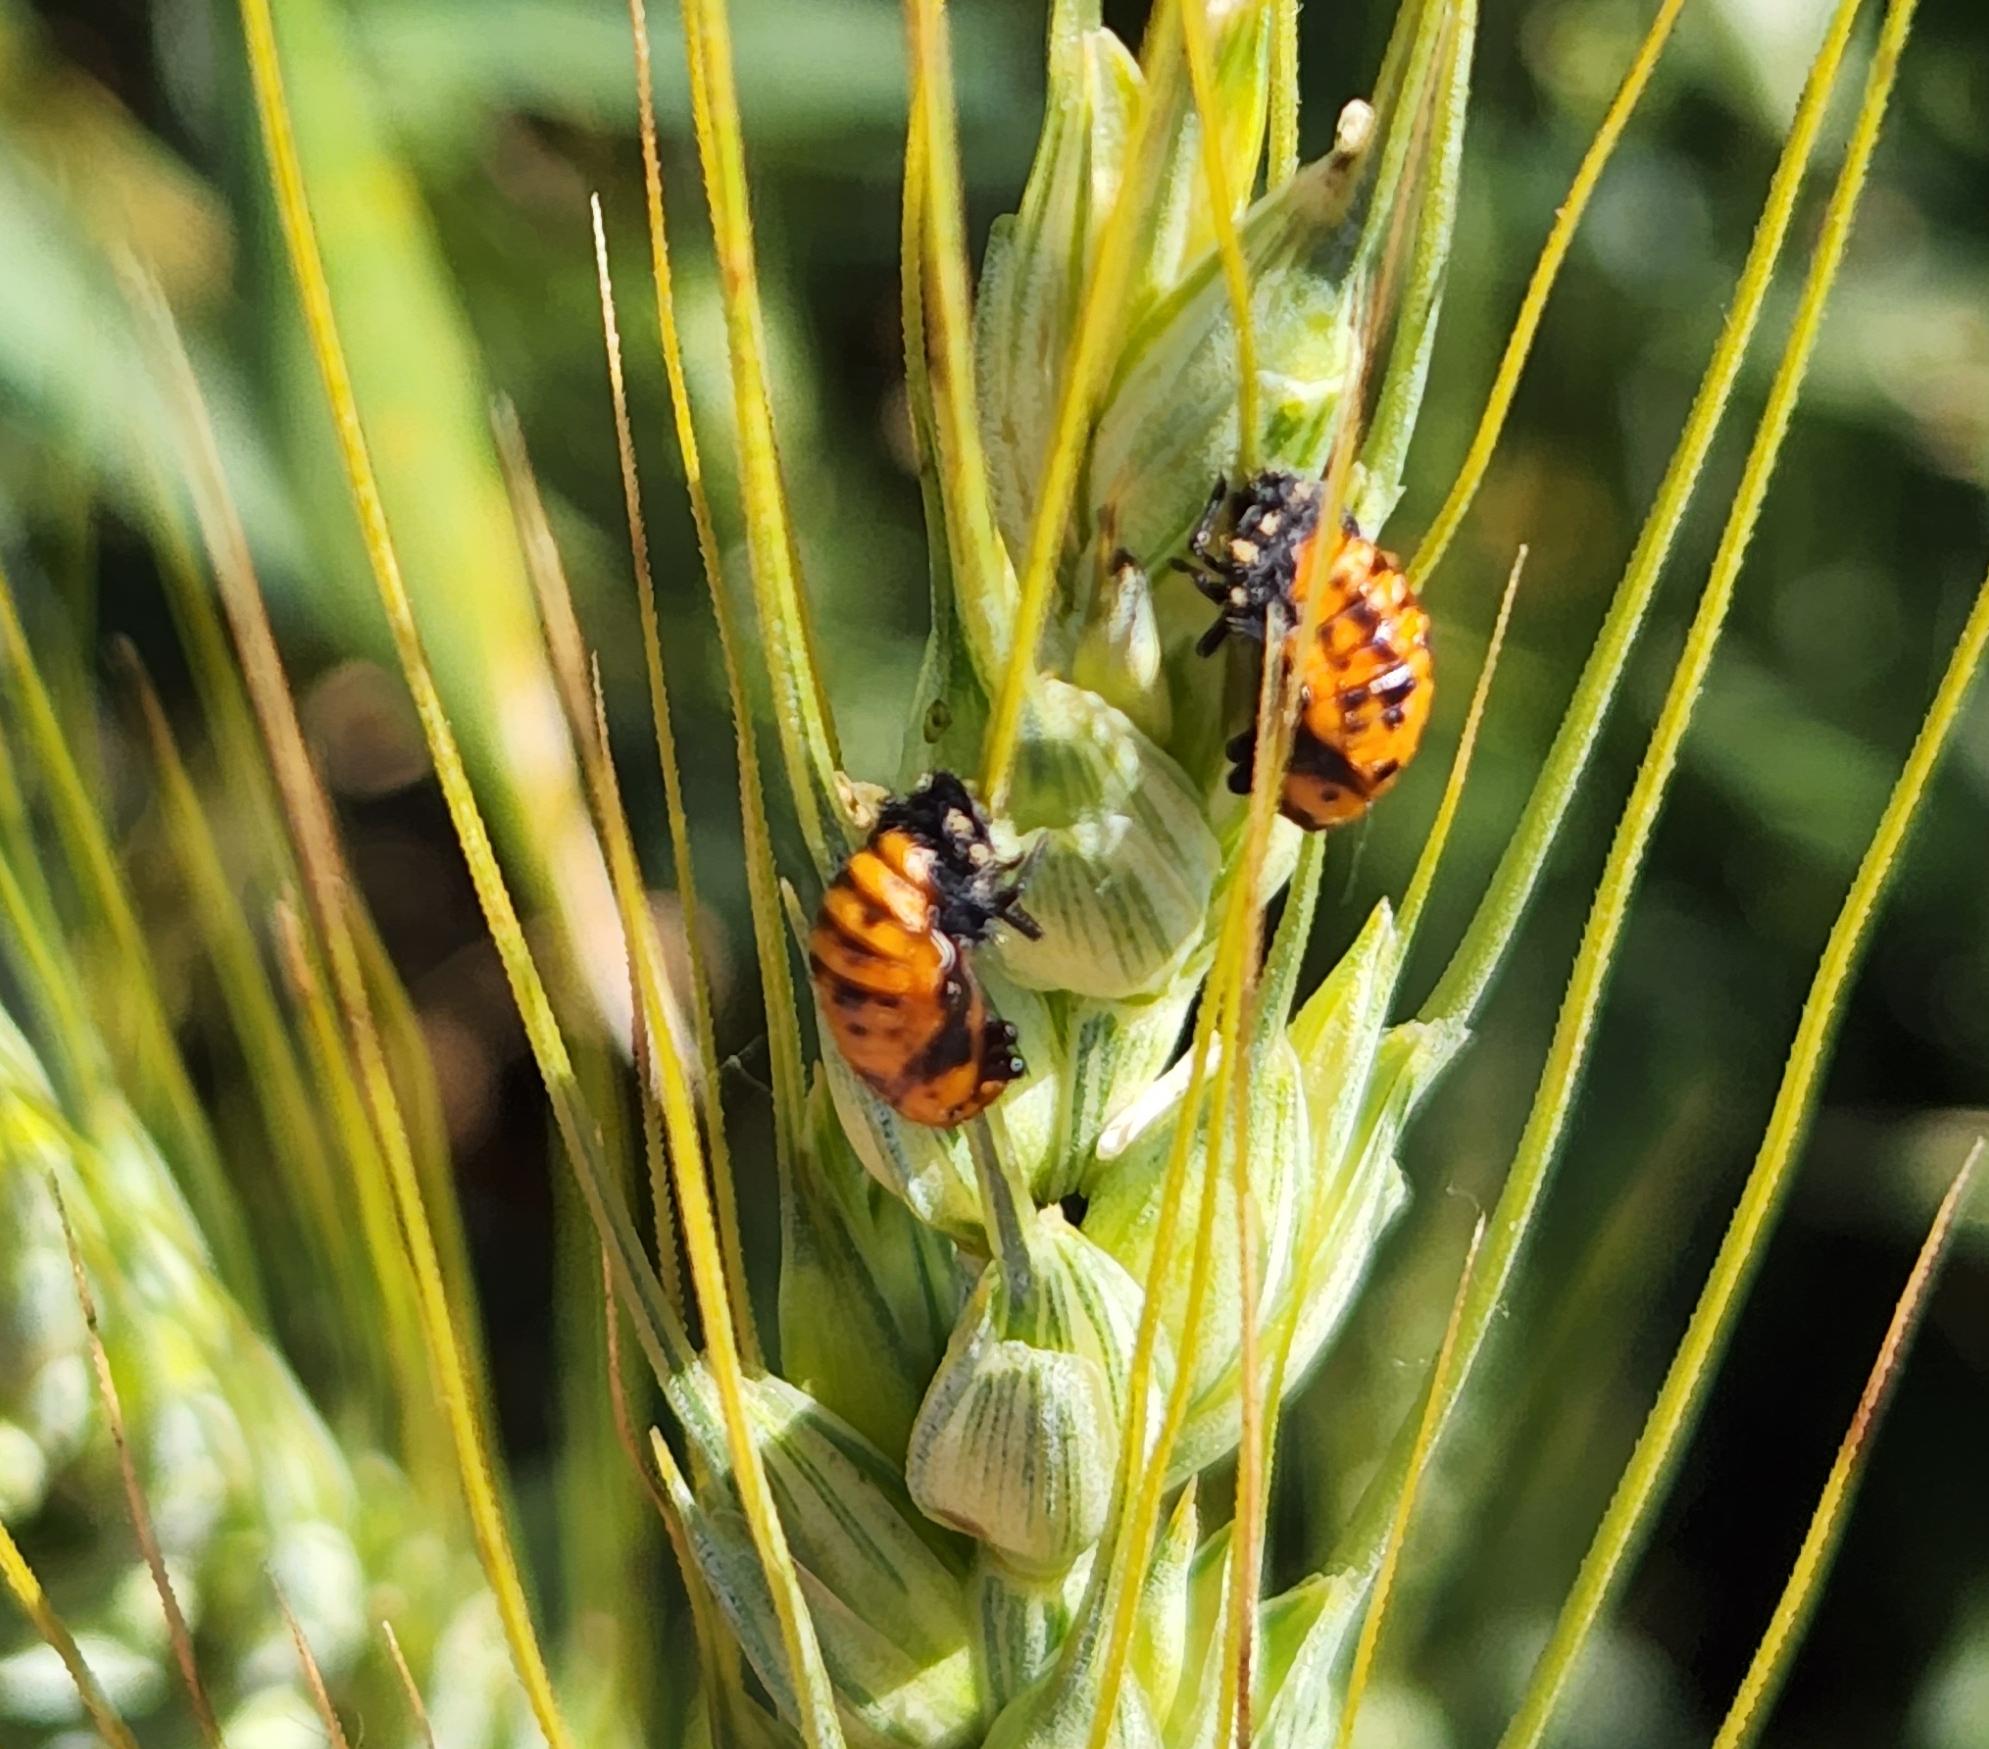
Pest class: predators